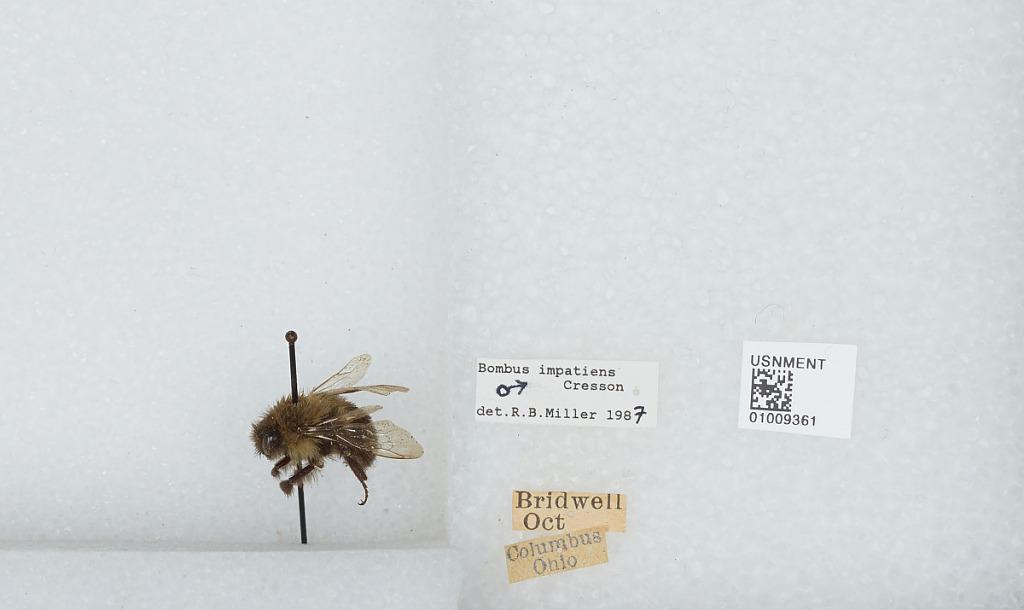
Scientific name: Bombus (Pyrobombus) impatiens Cresson
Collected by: Bridwell
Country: United States
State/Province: Ohio
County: Franklin
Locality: Columbus
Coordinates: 39.98, -82.98
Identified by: Miller, R. B.